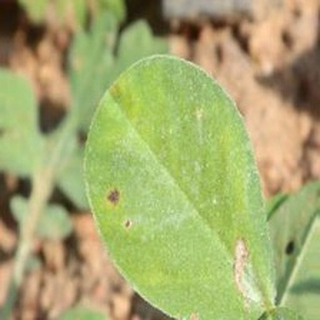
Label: groundnut_early_leaf_spot